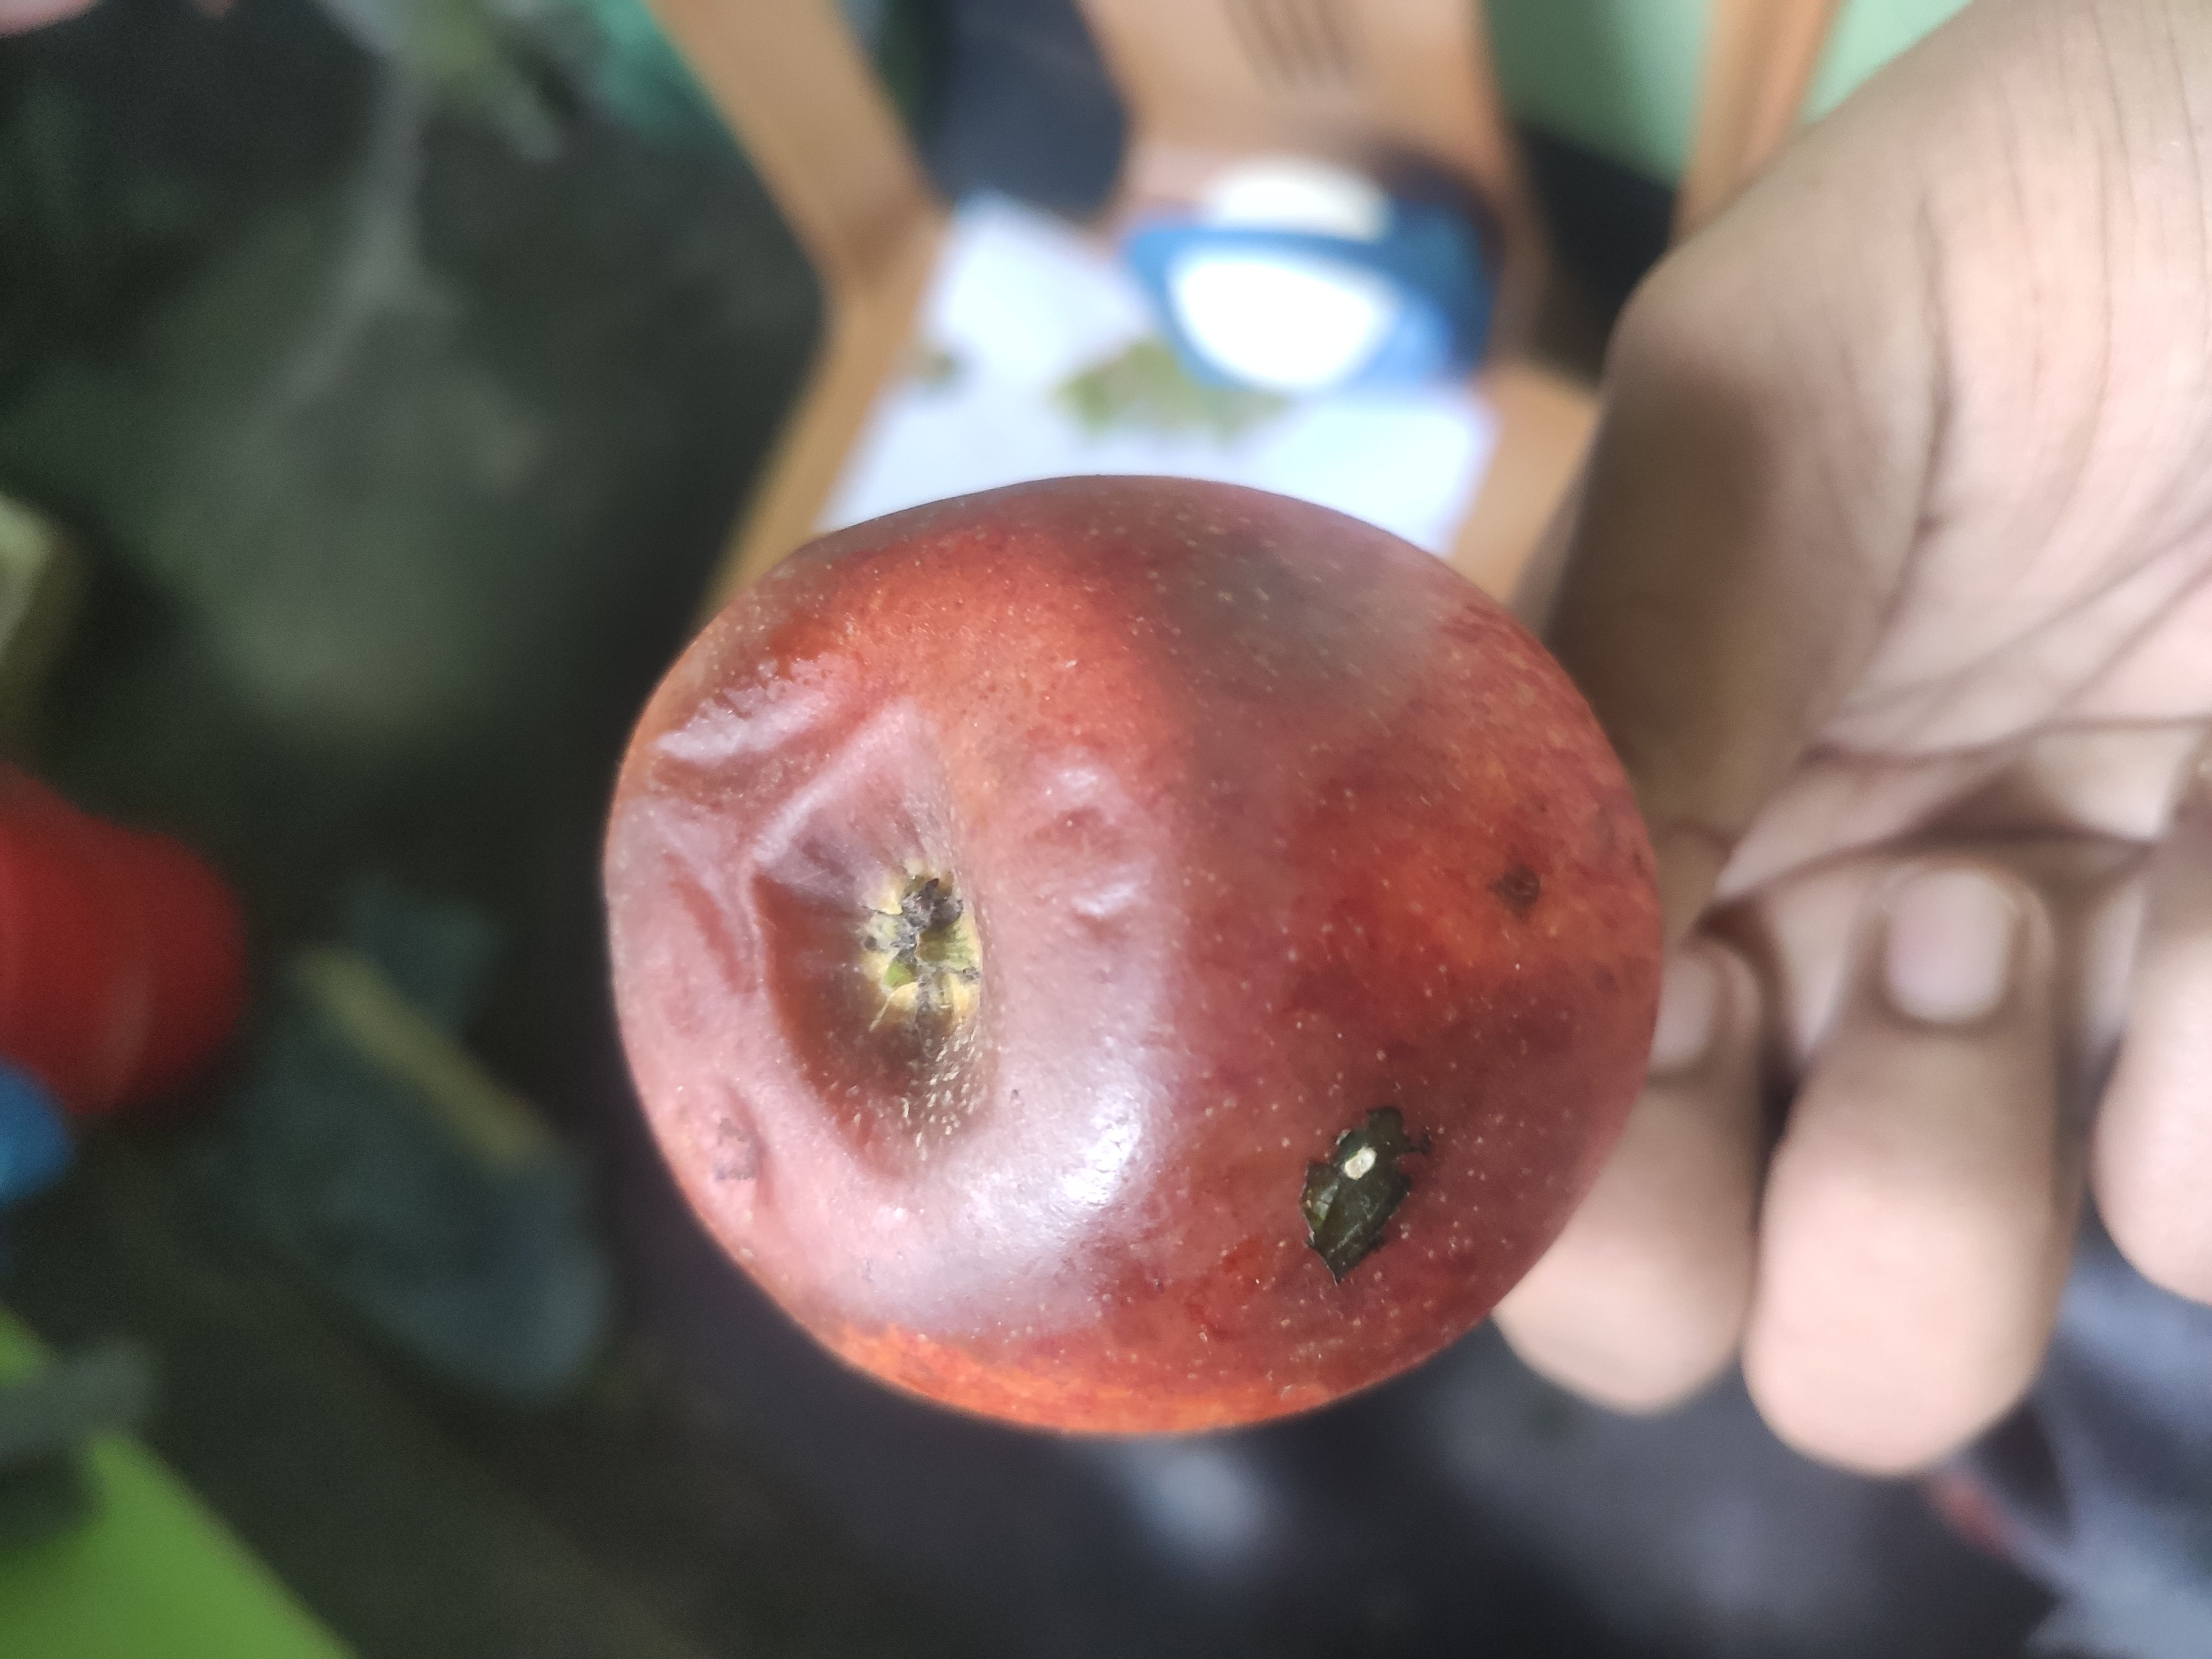
Fruit: apple
Grade: 3rd-grade